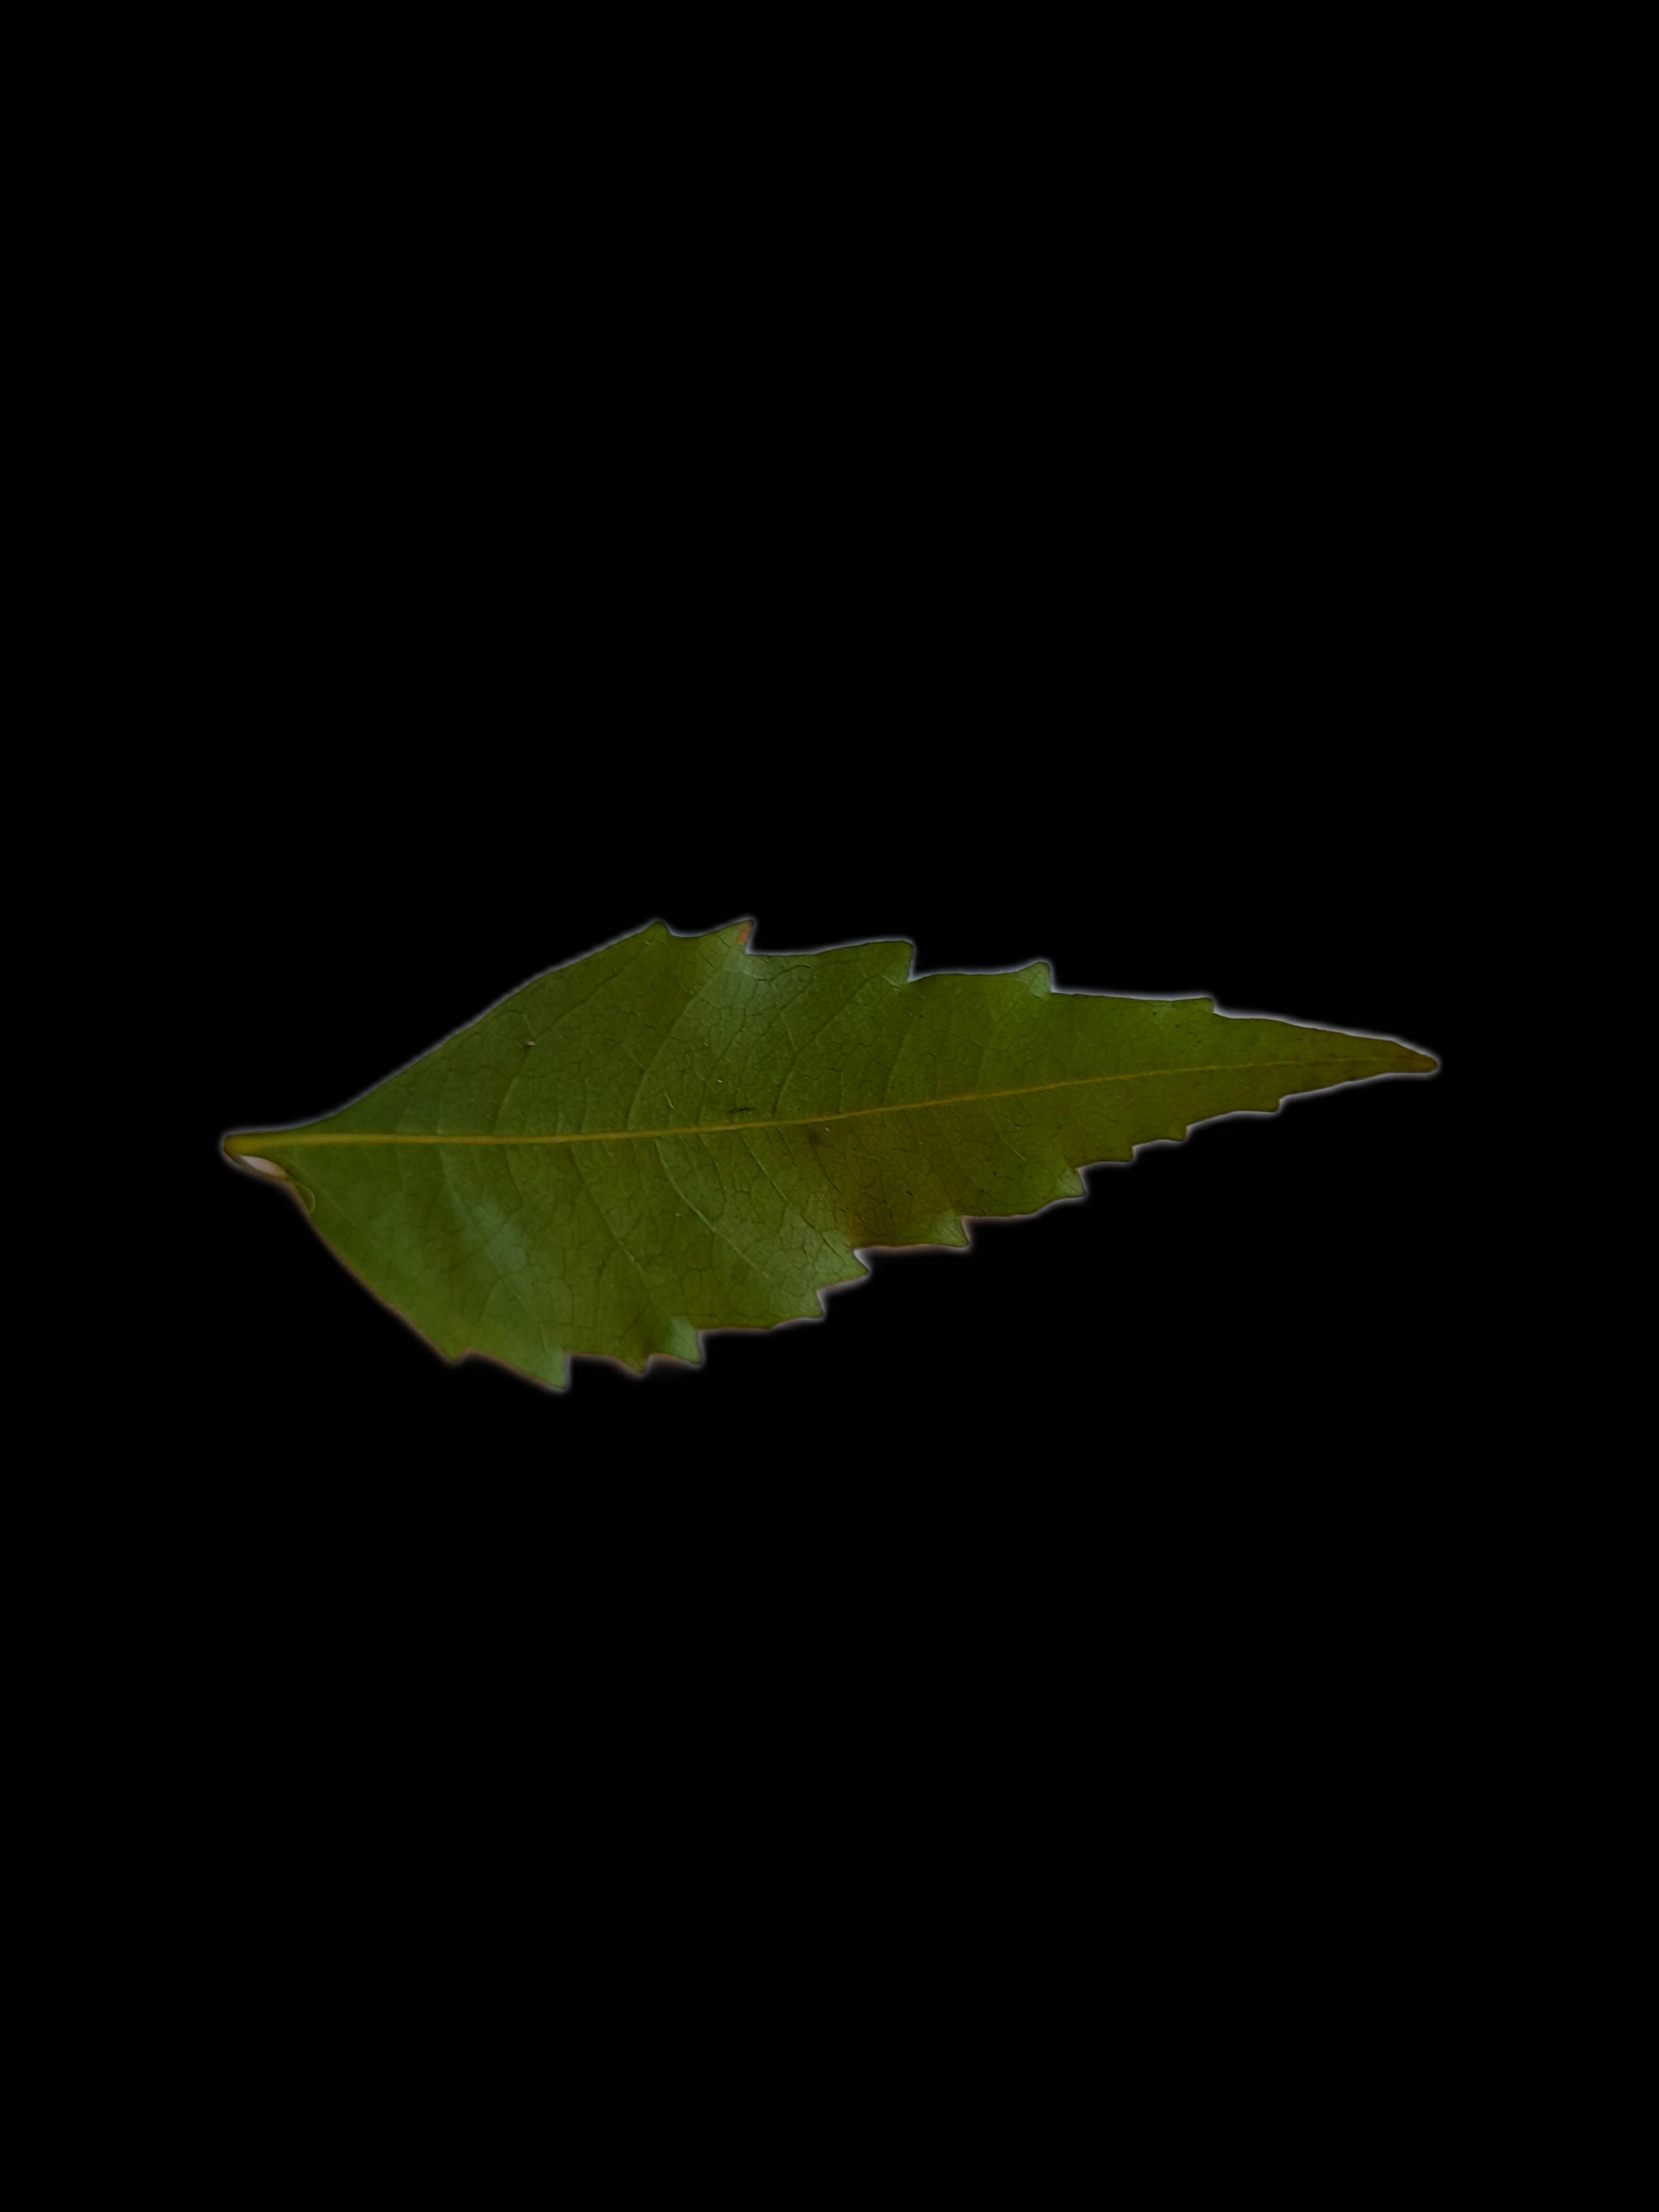
Plant: Neem